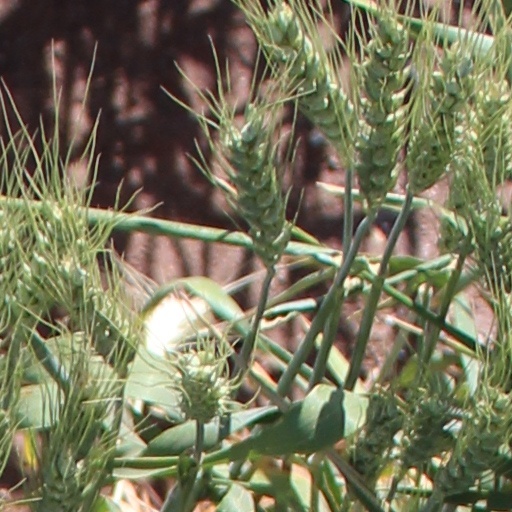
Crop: wheat